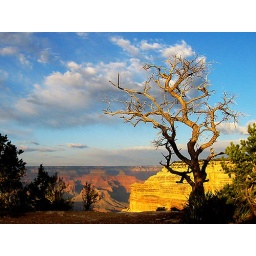
Beautiful combination of lines and colors. The silhouette of the dry tree against the blue sky is real nature's beauty.